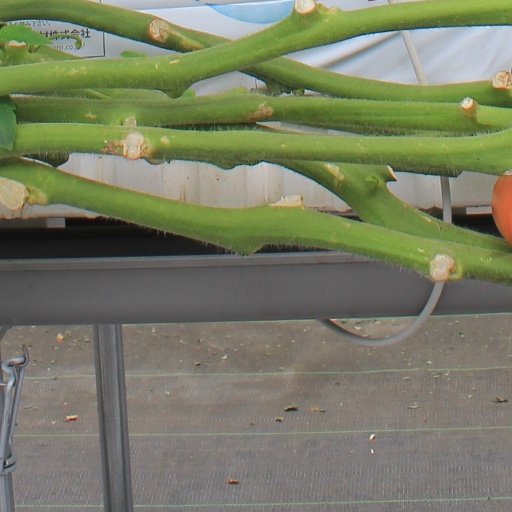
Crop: tomato